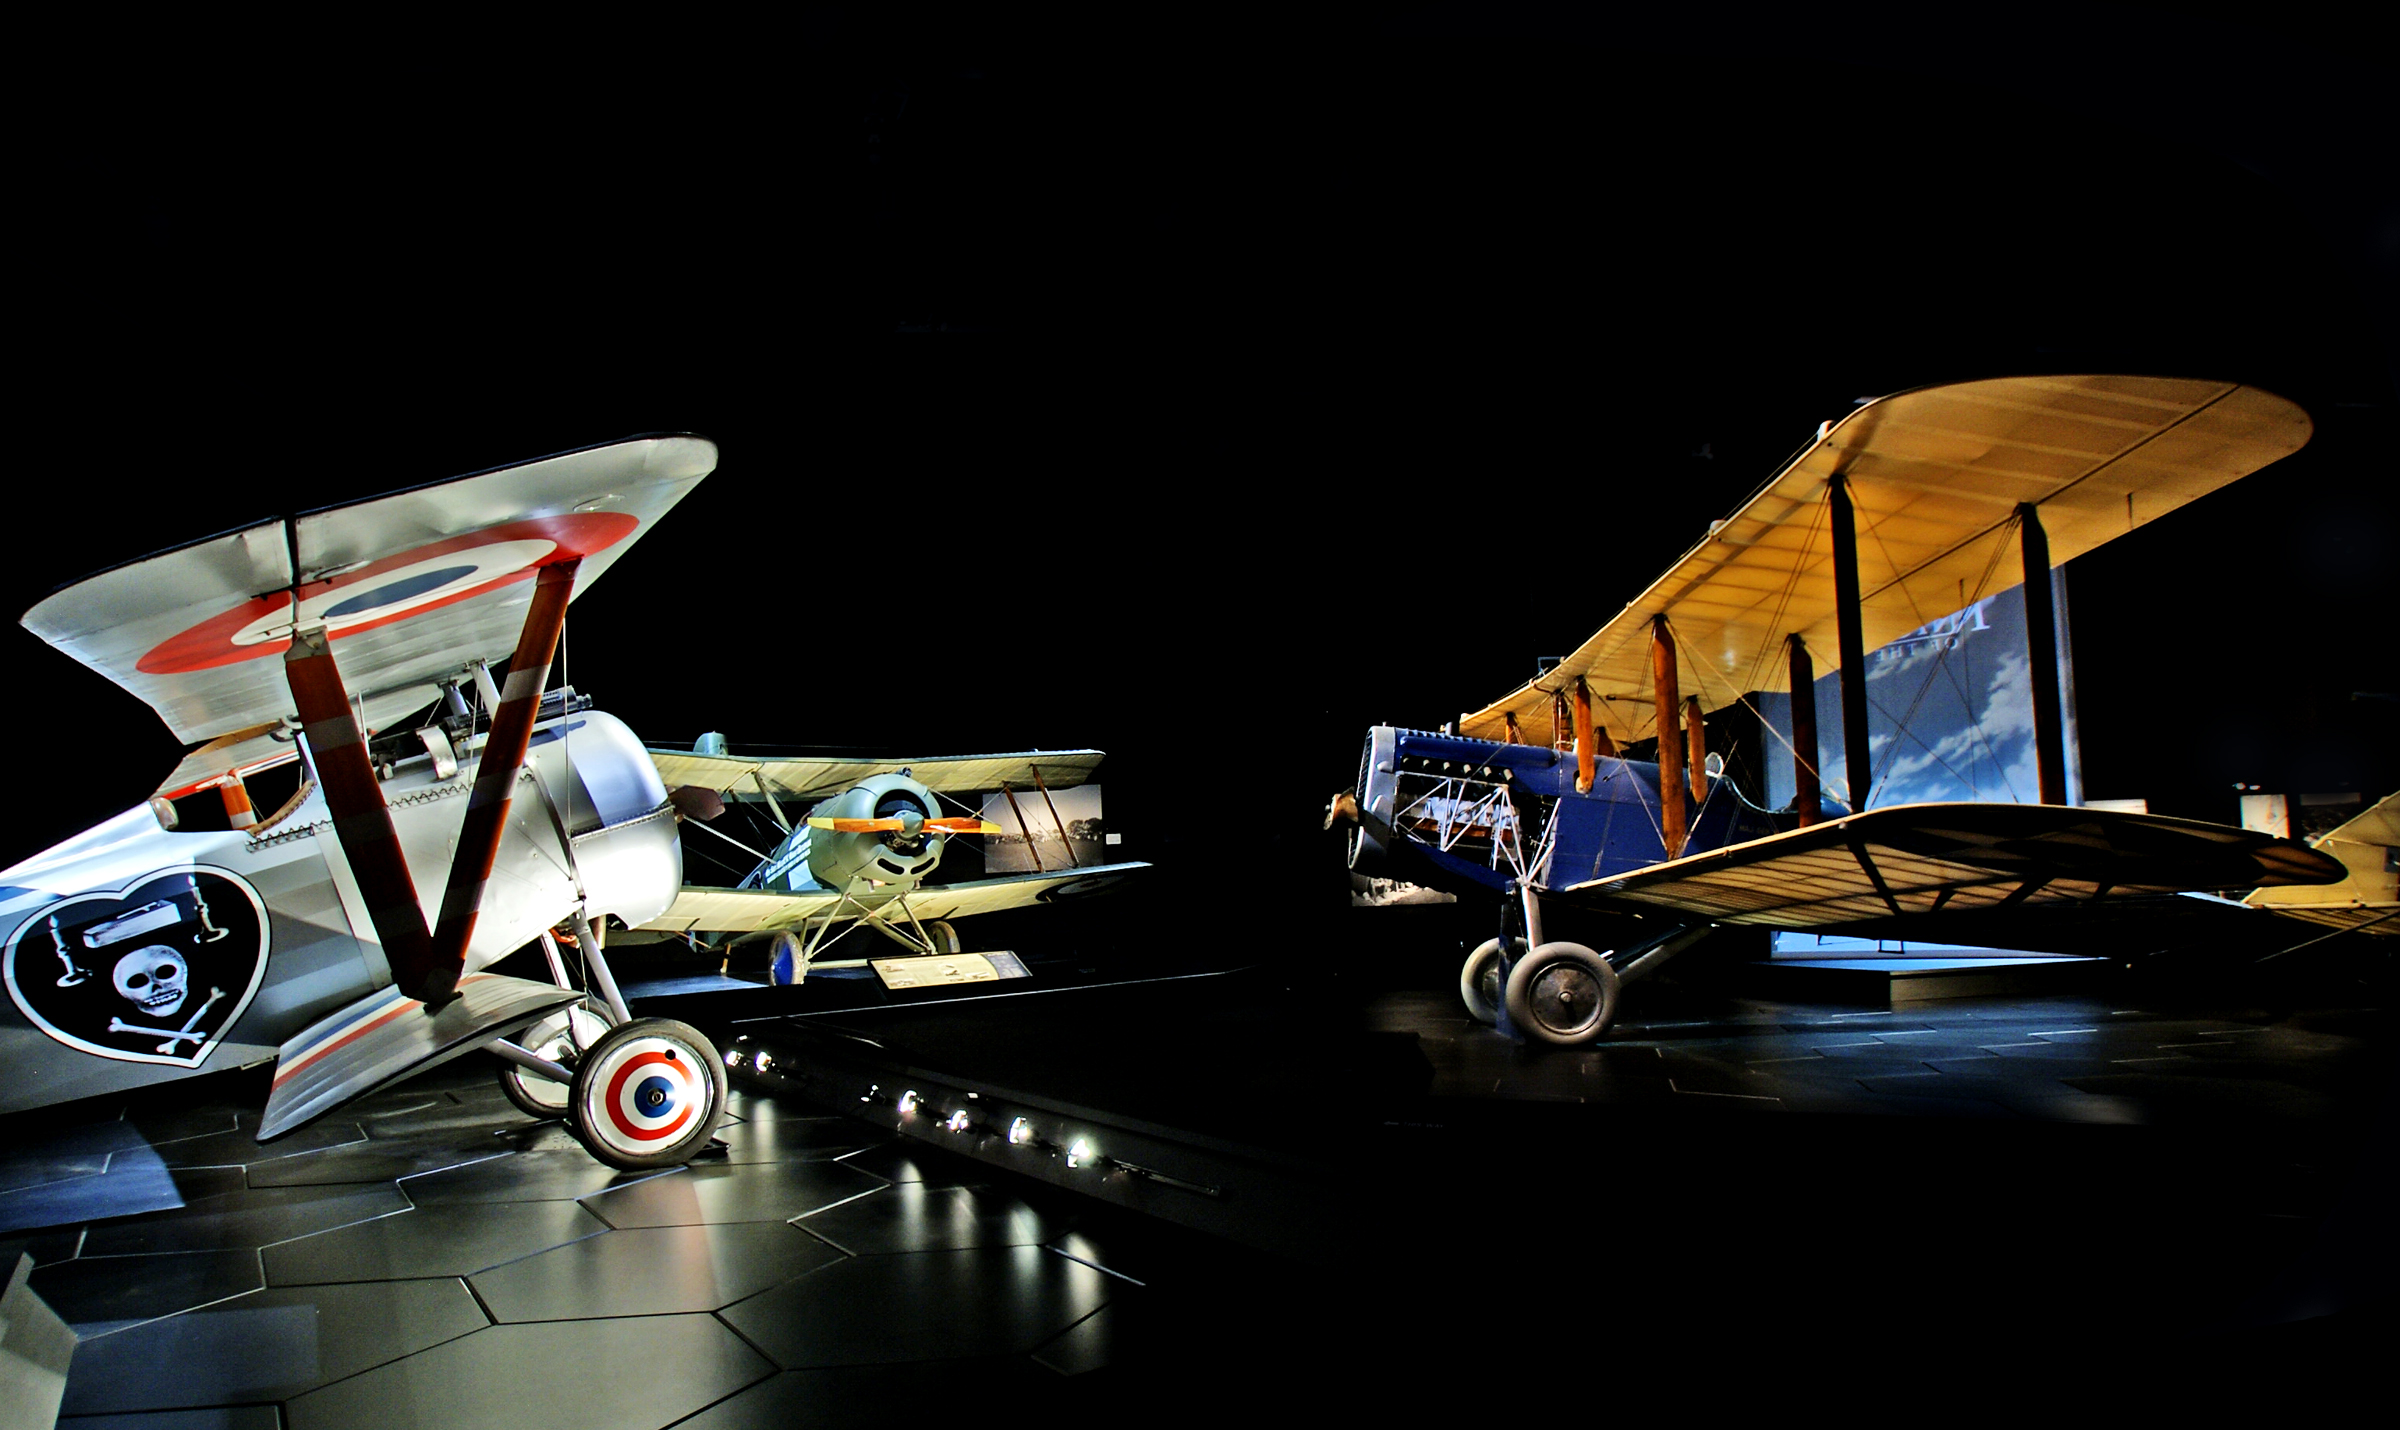
airplane, aircraft, vehicle, aviation, flight, ww1aircraft, biplanes, omakaairshow, atmosphere of earth